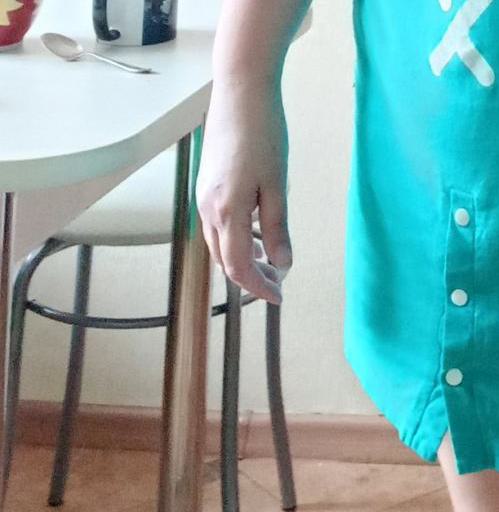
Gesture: no_gesture